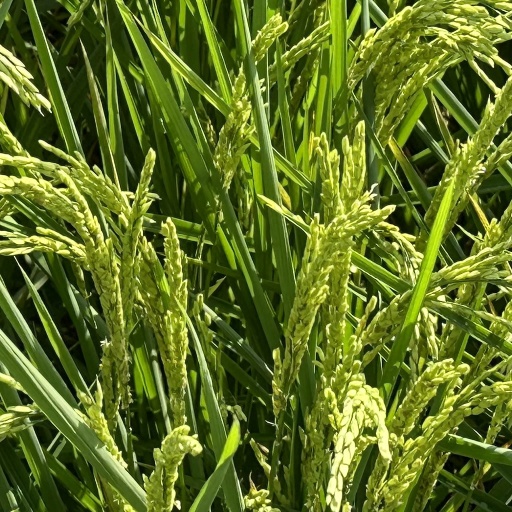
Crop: rice